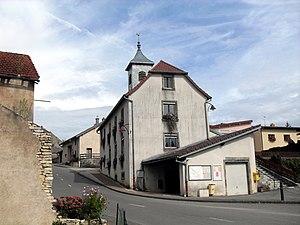
La mairie de Laire
Laire est une commune française située dans le département du Doubs, en région Bourgogne-Franche-Comté.